Aerobot

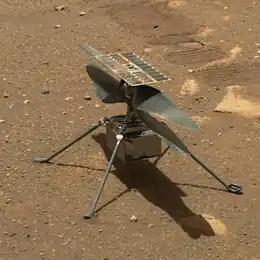
"Ingenuity" helicopter as viewed from the "Perseverance" rover on sol 46 after its deployment on the Martian surface by "Perseverance"

Soviet scientist G.M. Moskalenko studied the possibility of lighter than air exploration of Venus in the 1970s.